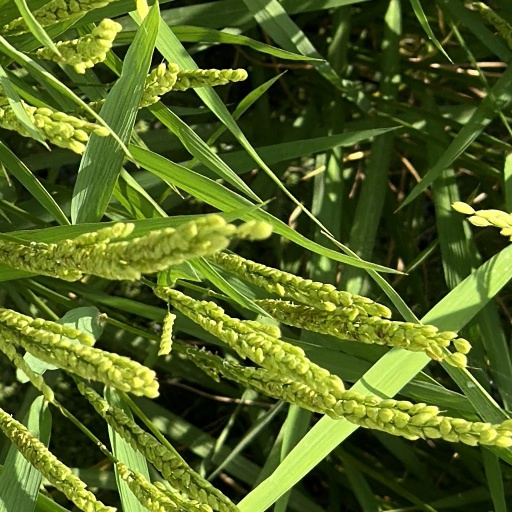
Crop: rice